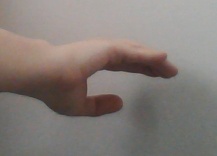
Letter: jeem